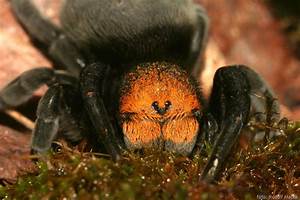
Label: spider